Sir Salimullah Medical College

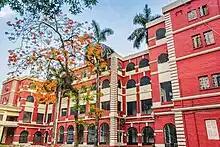
The Academic Building

The campus is located at Mitford road, Babubazar, Old Dhaka, the historic old part of Dhaka city. It is spread over about 2.8 acres of land, on the bank of Buriganga river. The medical college building is situated to the south-east of the hospital area, near the river bank with a large garden in front. The building is four-storeyed with a floor space of 4,940 square meters on each floor. The building accommodates the Departments of Anatomy, Pathology, Biochemistry, and Microbiology. The Departments of Physiology, Pharmacology, Community Medicine, and Forensic Medicine are housed in another building in front of the main building.